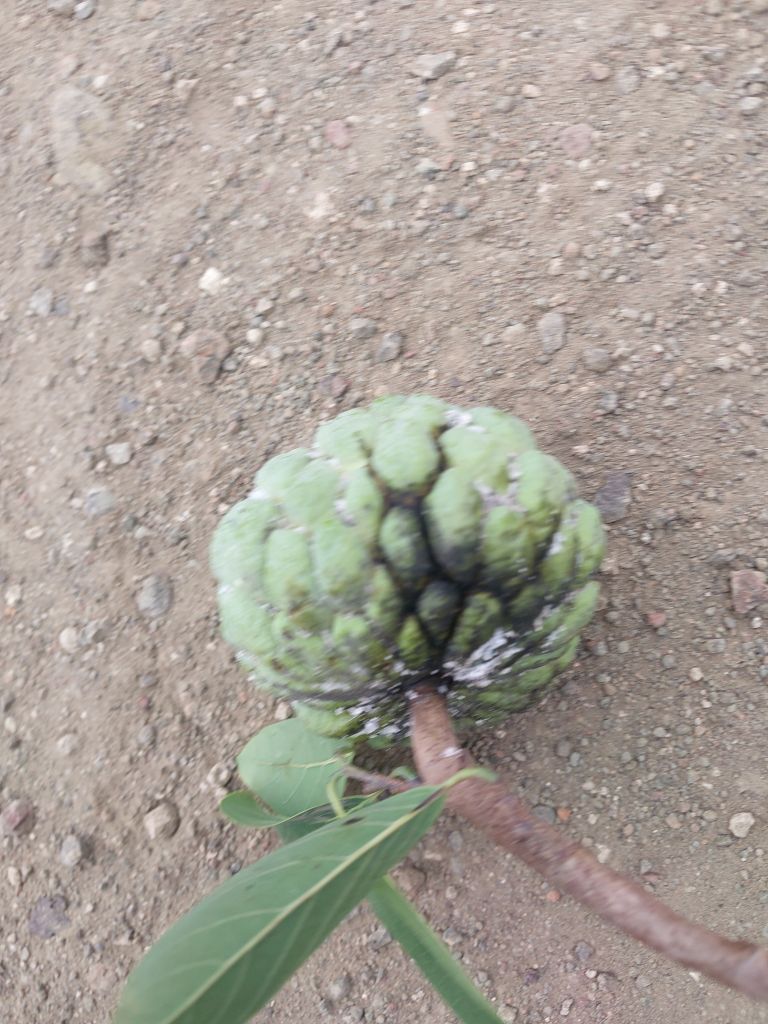
Disease label: Athracnose